Ludovico Sforza

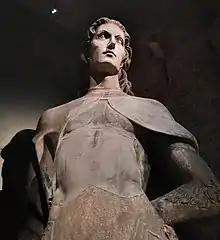
Possible portrait of Galeazzo Sanseverino in the guise of San Vittore il Moro. Statue in the collection of the Great Museum of the Duomo of Milan, late fifteenth century.

Ludovico perhaps took this example as a warning, and was rarely roused to anger. It was said that even in the last years of his life while imprisoned by King Louis XII, deprived of his state, his title, his wealth, and even his own children, Ludovico wrote papers on "the things of Italy" for Louis XII himself. In this, he explained to the King what was the best way to govern Lombardy, encouraged him to flatter the Florentines, not to antagonize the Pope, and never to trust the Venetians.